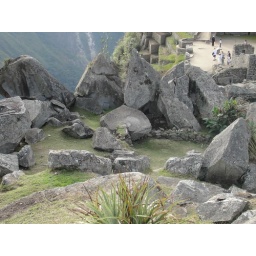
The stones were set to look exactly like the mountains they faced in the distance.